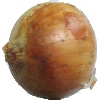
Label: white_onion